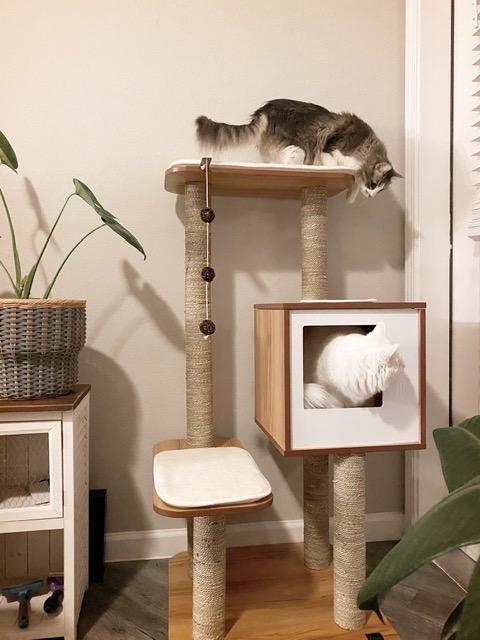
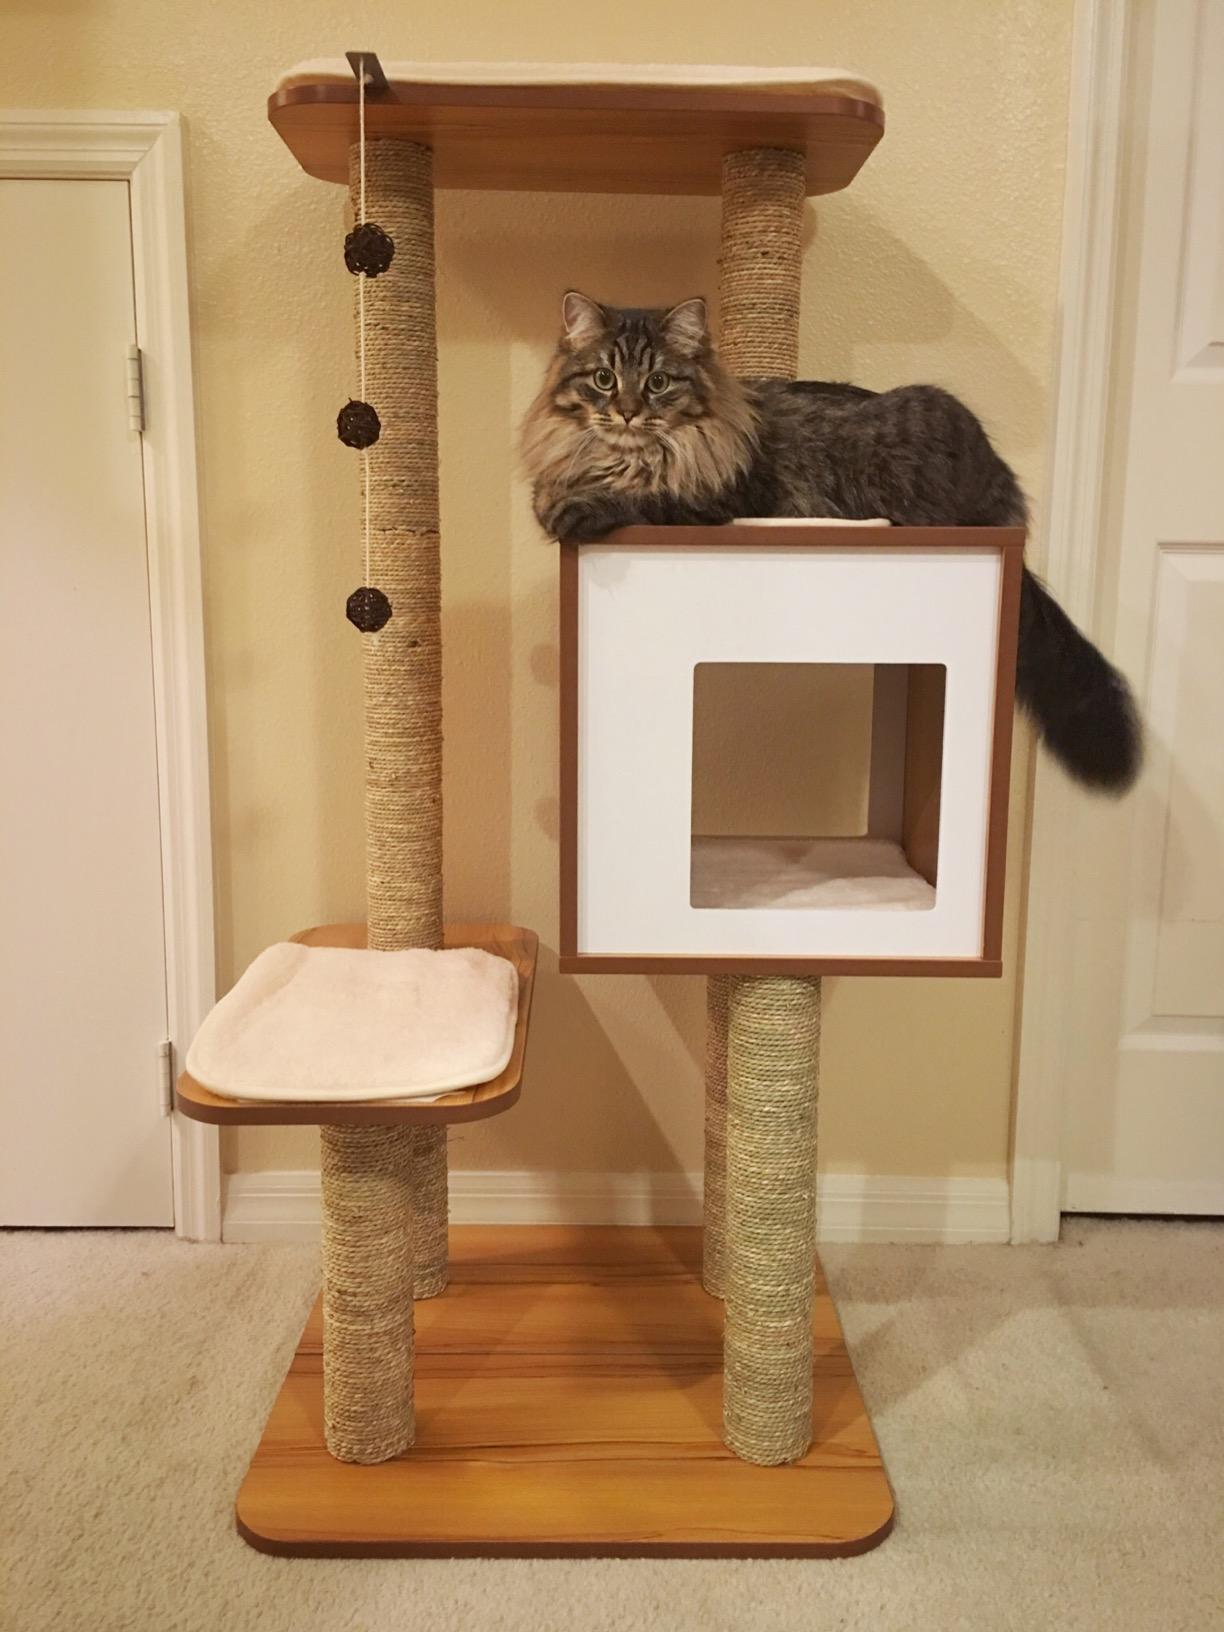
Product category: items_cat tree
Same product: yes